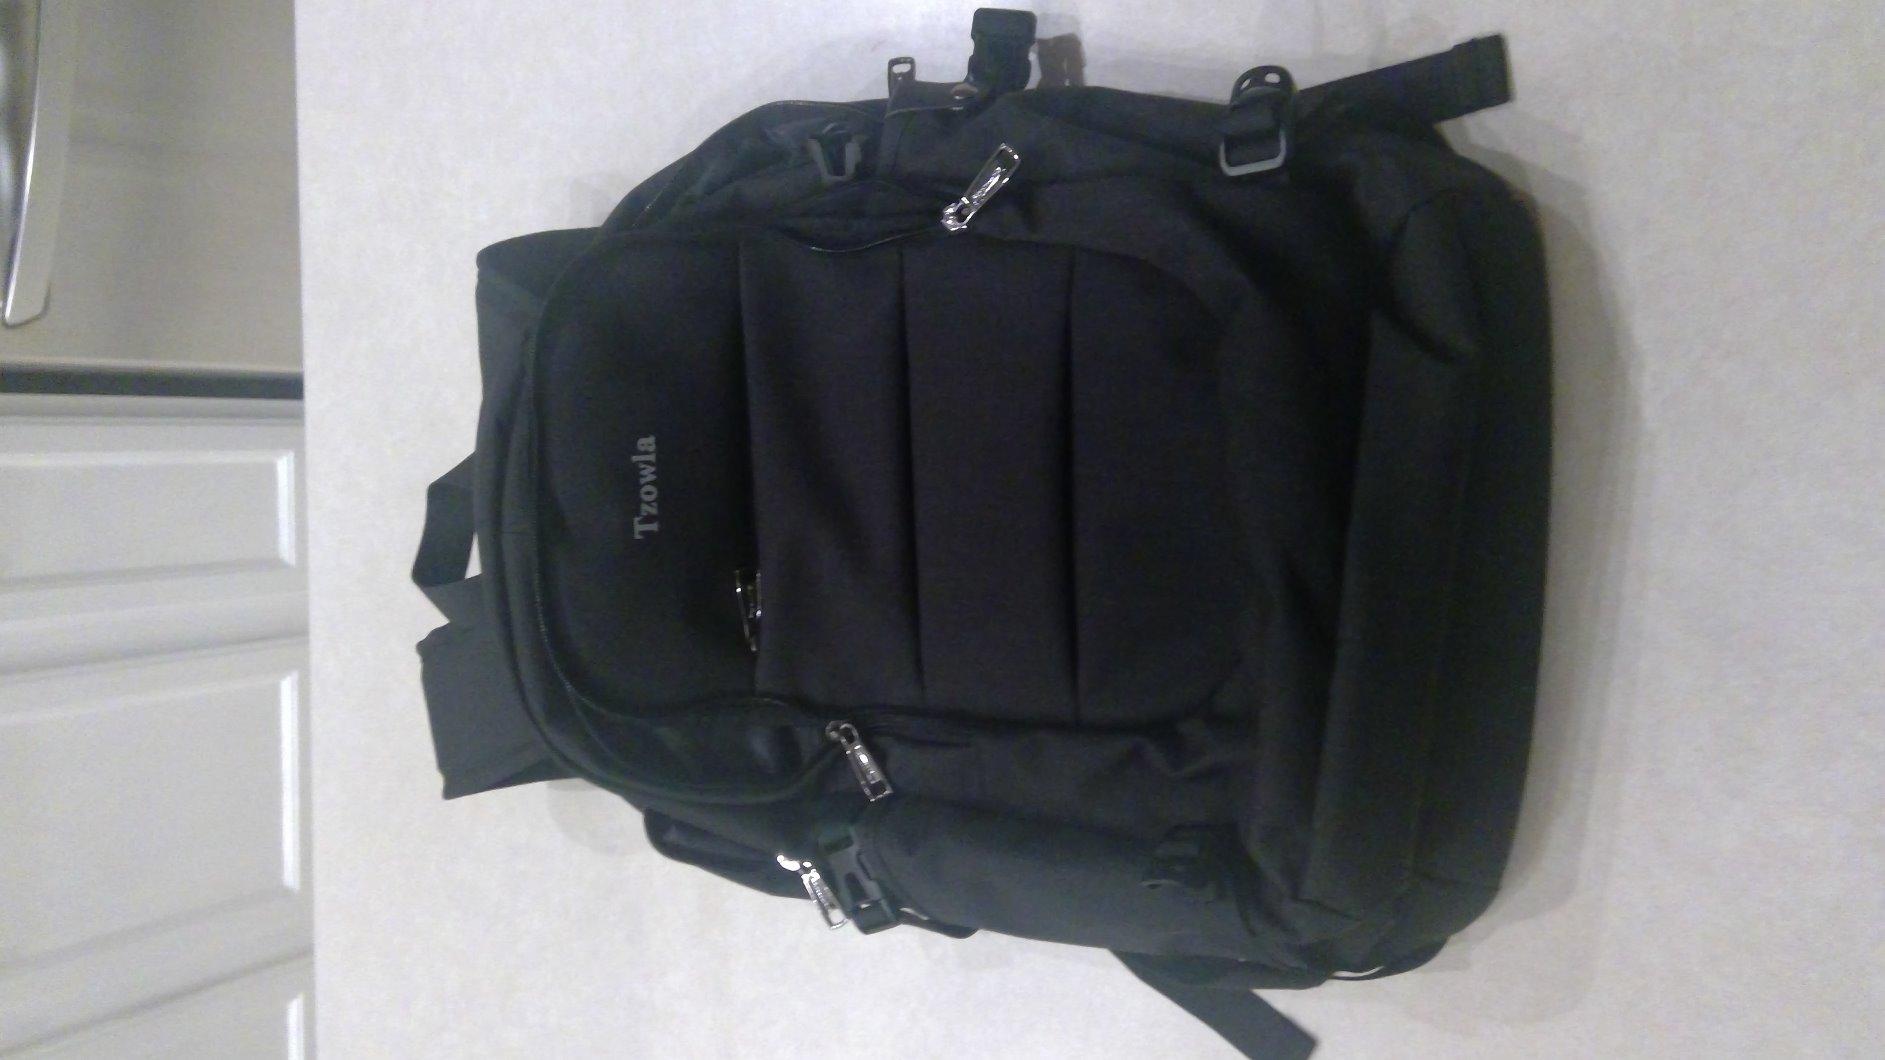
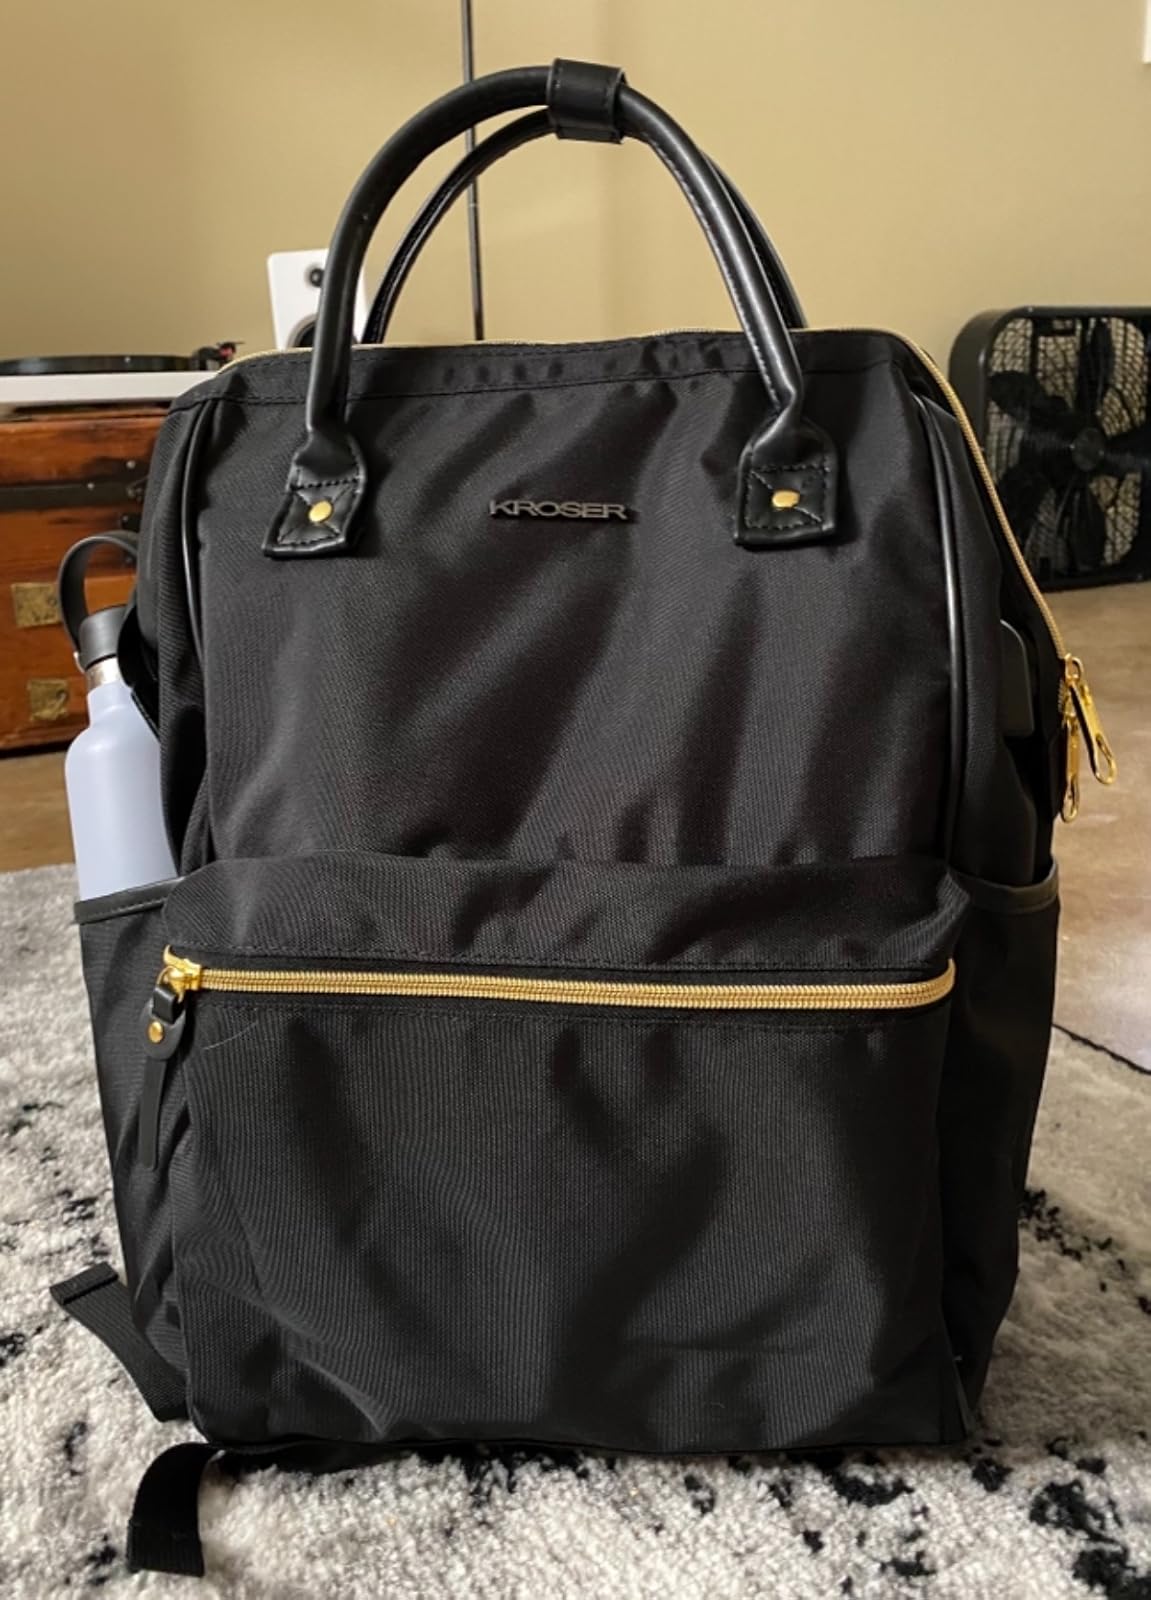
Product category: bag
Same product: no